Davide Astori

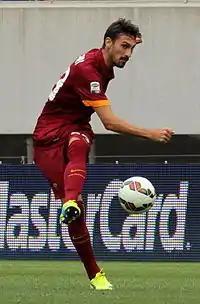
Astori playing for Roma in August 2014.

On 24 July 2014, Cagliari announced Astori's move to Roma on a season-long loan deal. The transfer was settled in €2 million and Roma held the option to make it permanent at the end of the season for another €5 million. It came after when Astori renewed his contract with Cagliari a day before the Roma transfer.